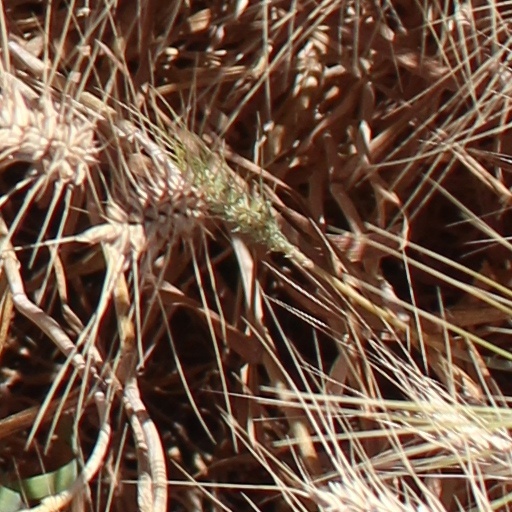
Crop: wheat